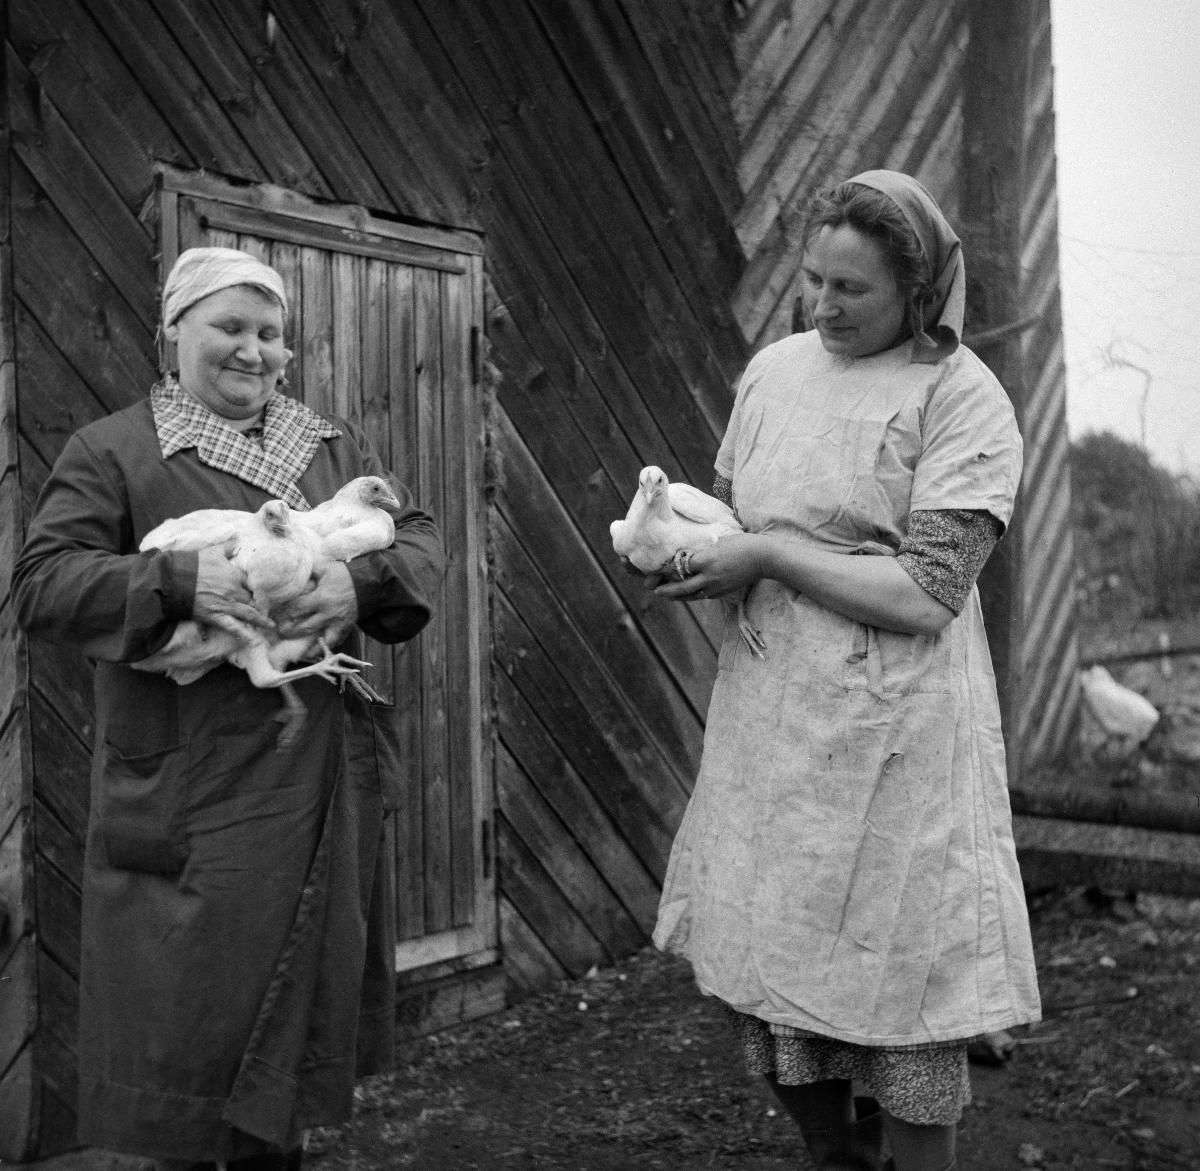
Reportaasi 29.5.1959: Ritvalan helkaperinne elää vuodesta vuoteen
sisällön kuvaus: Emäntä Tilda Räsälä (vas.) on tullut kananpoikasten ostoon emäntä Anna-Kaija Moijasen luokse, joka on yksi kylän kolmesta kanafarmarista.
Kuvaaja: Sauri, Eero, kuvaaja
Vuosi: 1900
Paikka: Suomi, Pirkanmaa, Valkeakoski, Sääksmäki, Ritvala
Aiheet: Ritvalan kylä; kylät; maatilat; kanalat; siipikarjatalous; naiset; kaksin; kokokuva; villages; farms; chicken coops; fowl keeping; women; byar; lantgårdar; hönshus; fjäderfäskötsel (ekonomi); kvinnor